Anne B. Ragde

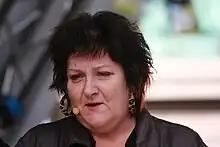
Anne B. Ragde during Oslo Bokfestival 2010

Ragde was born in Odda and made her literary debut in 1986 with the children’s book "Hallo! Her er Jo!" Since then, she has written several books for children and young adults, among them a biography about Sigrid Undset, for which she was awarded the Brage Prize. Her first novel for adults, "En tiger for en engel" was published in 1990. She has since written several novels, crime novels and short story collections. Her novel "Berlin Poplars" received a warm welcome from both readers and critics, and has so far sold more than 250 000 copies in Norway, and is translated to more than 15 languages. It was reviewed favorably by the "Financial Times" on 28 April 2008. The sequels "Hermit Crabs" and "Pastures Green" were a no lesser success, although neither have been published in English. The trilogy has been made into a TV series, which had more than 1 million viewers when showed on Norwegian Television.